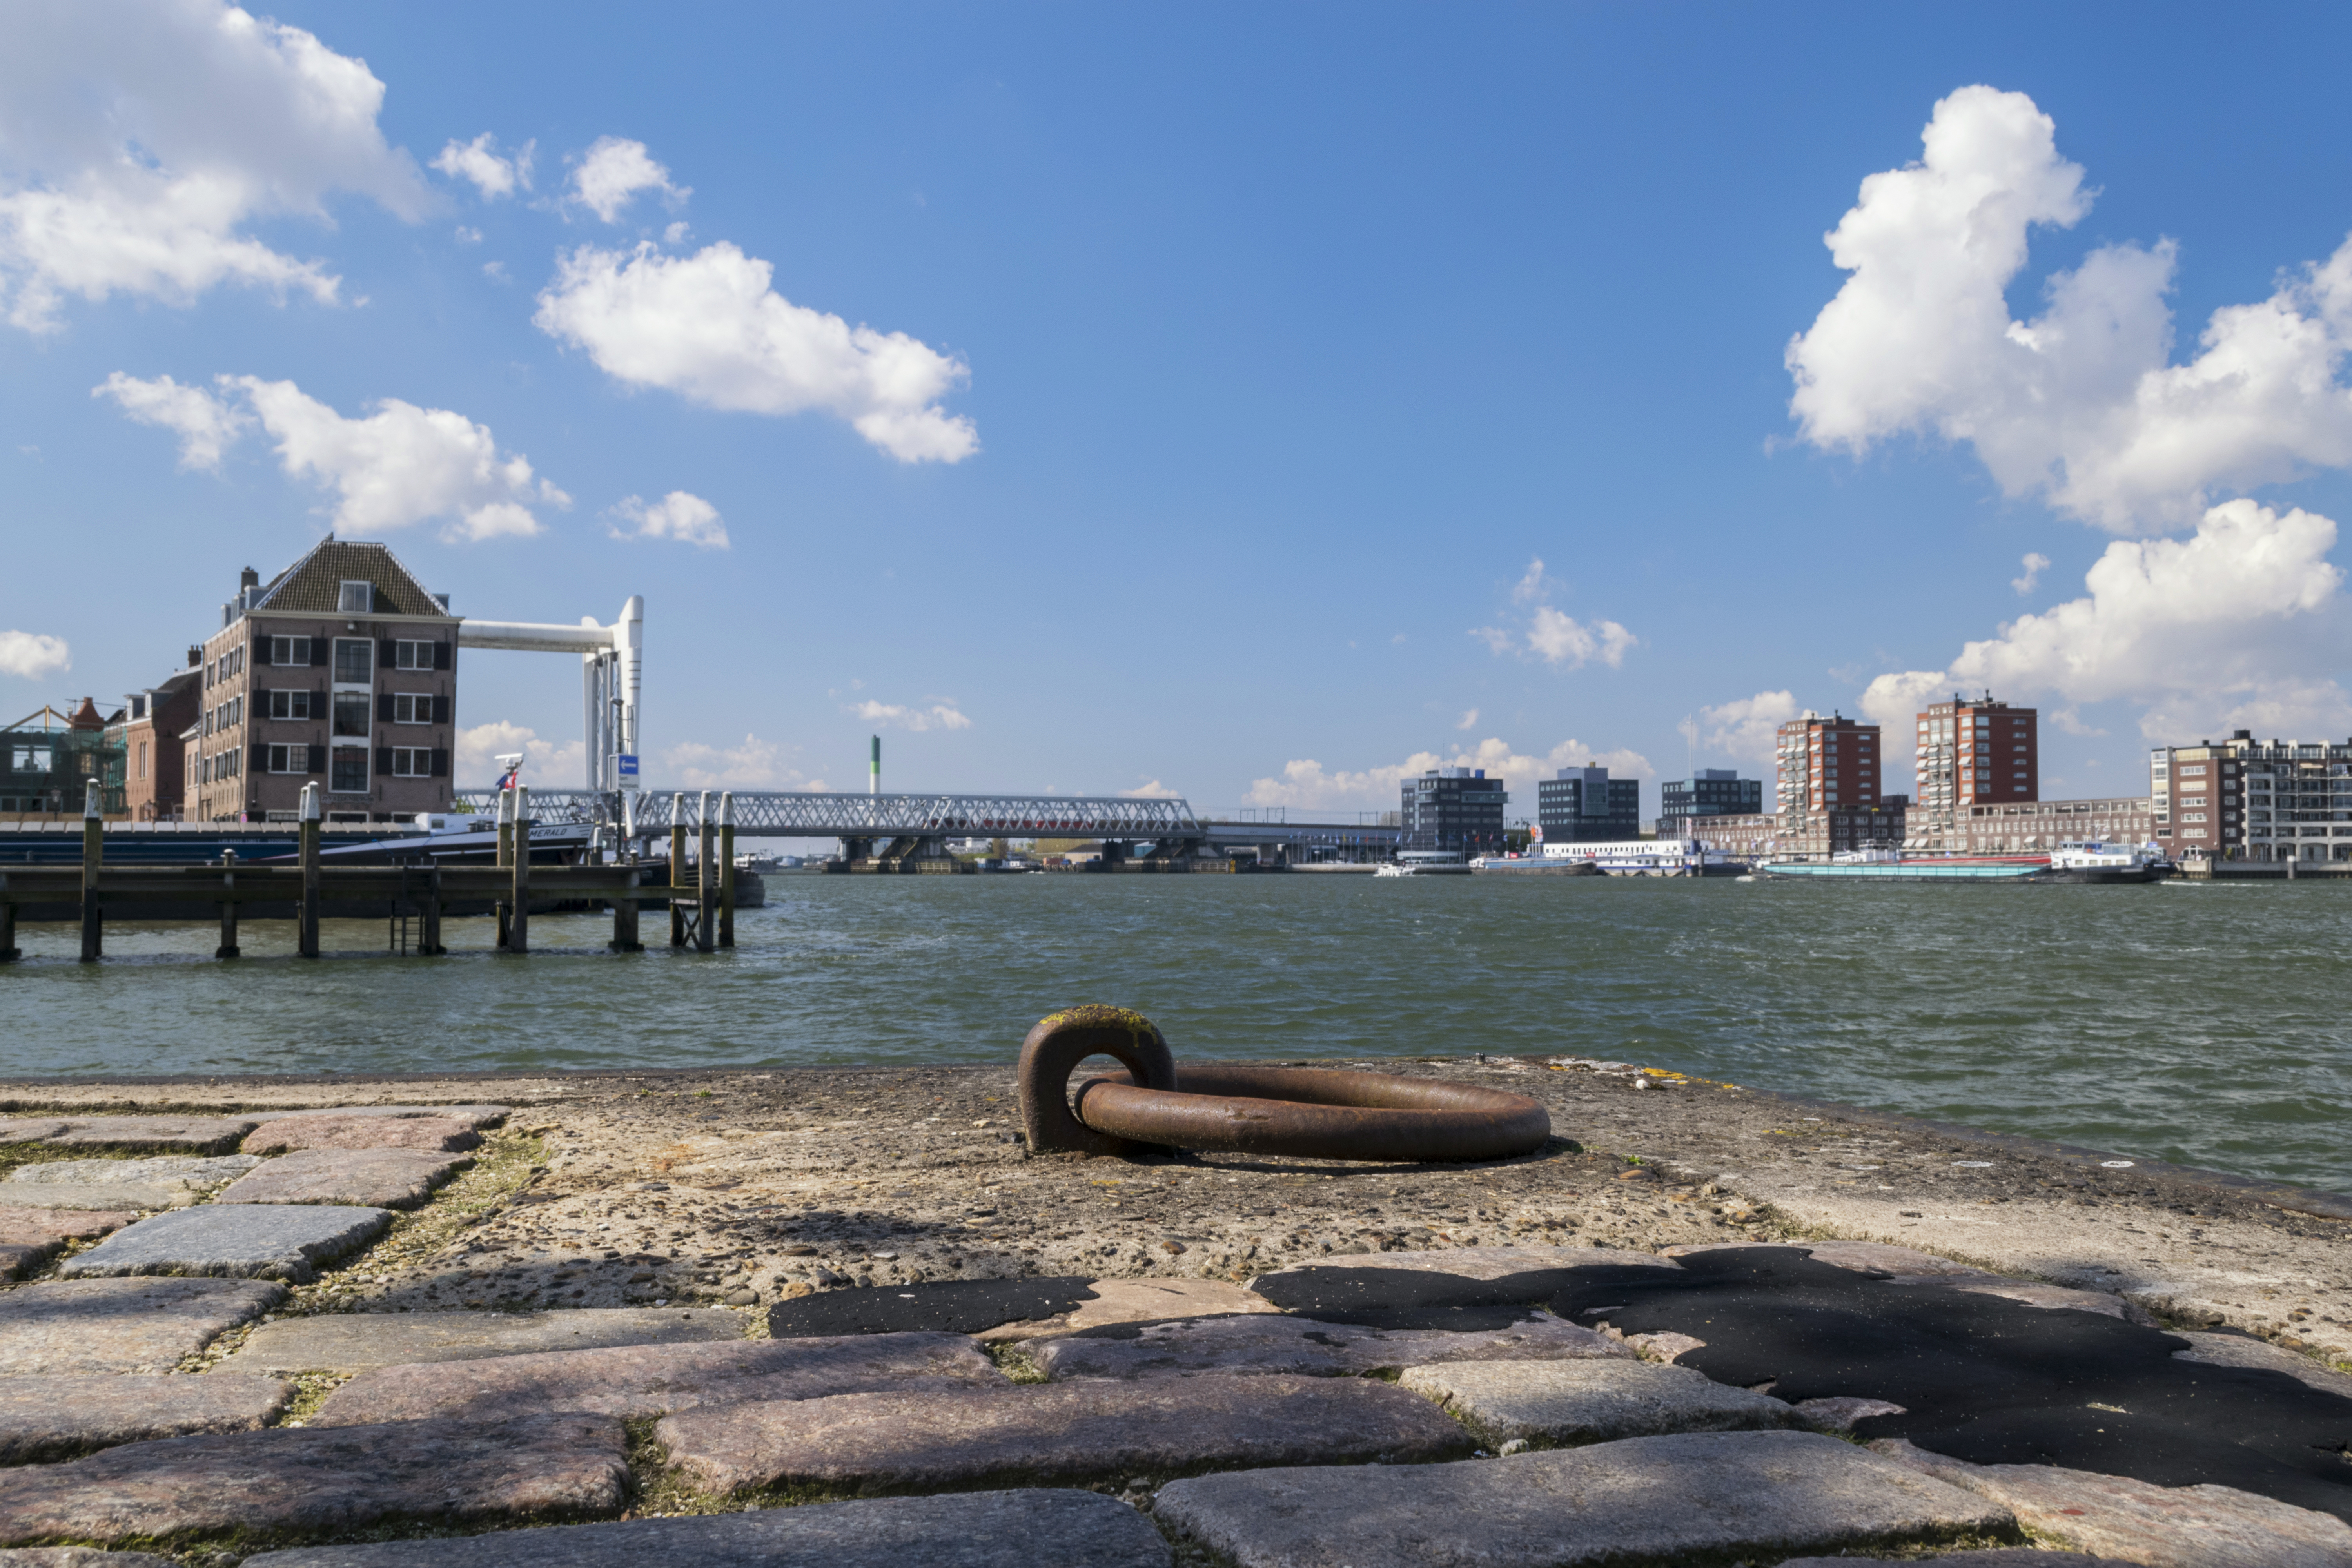
beach, sea, coast, outdoor, ocean, horizon, dock, sky, boardwalk, skyline, shore, building, city, urban, pier, walkway, cityscape, vacation, tower, bay, landmark, nikon, historic, waterway, body of water, nederland, netherlands, outdoorphotography, urbanphotography, paulvandevelde, pdvandevelde, padagudaloma, dordrecht, stadsfotografie, nederlandinfotos, historisch, oudemaas, zwijndrecht, leuvehaven, stadswandeling, bomkade, human settlement